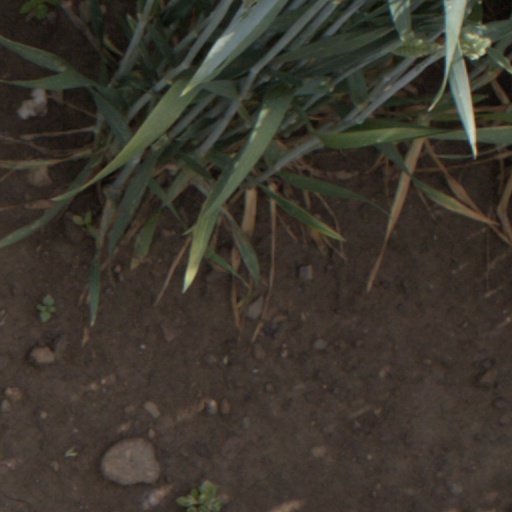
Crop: wheat